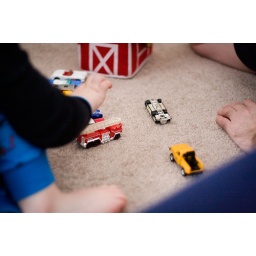
Like in the movie Cars, the boys were scaring sleeping vehicles enough to wake them up AND tip them over.